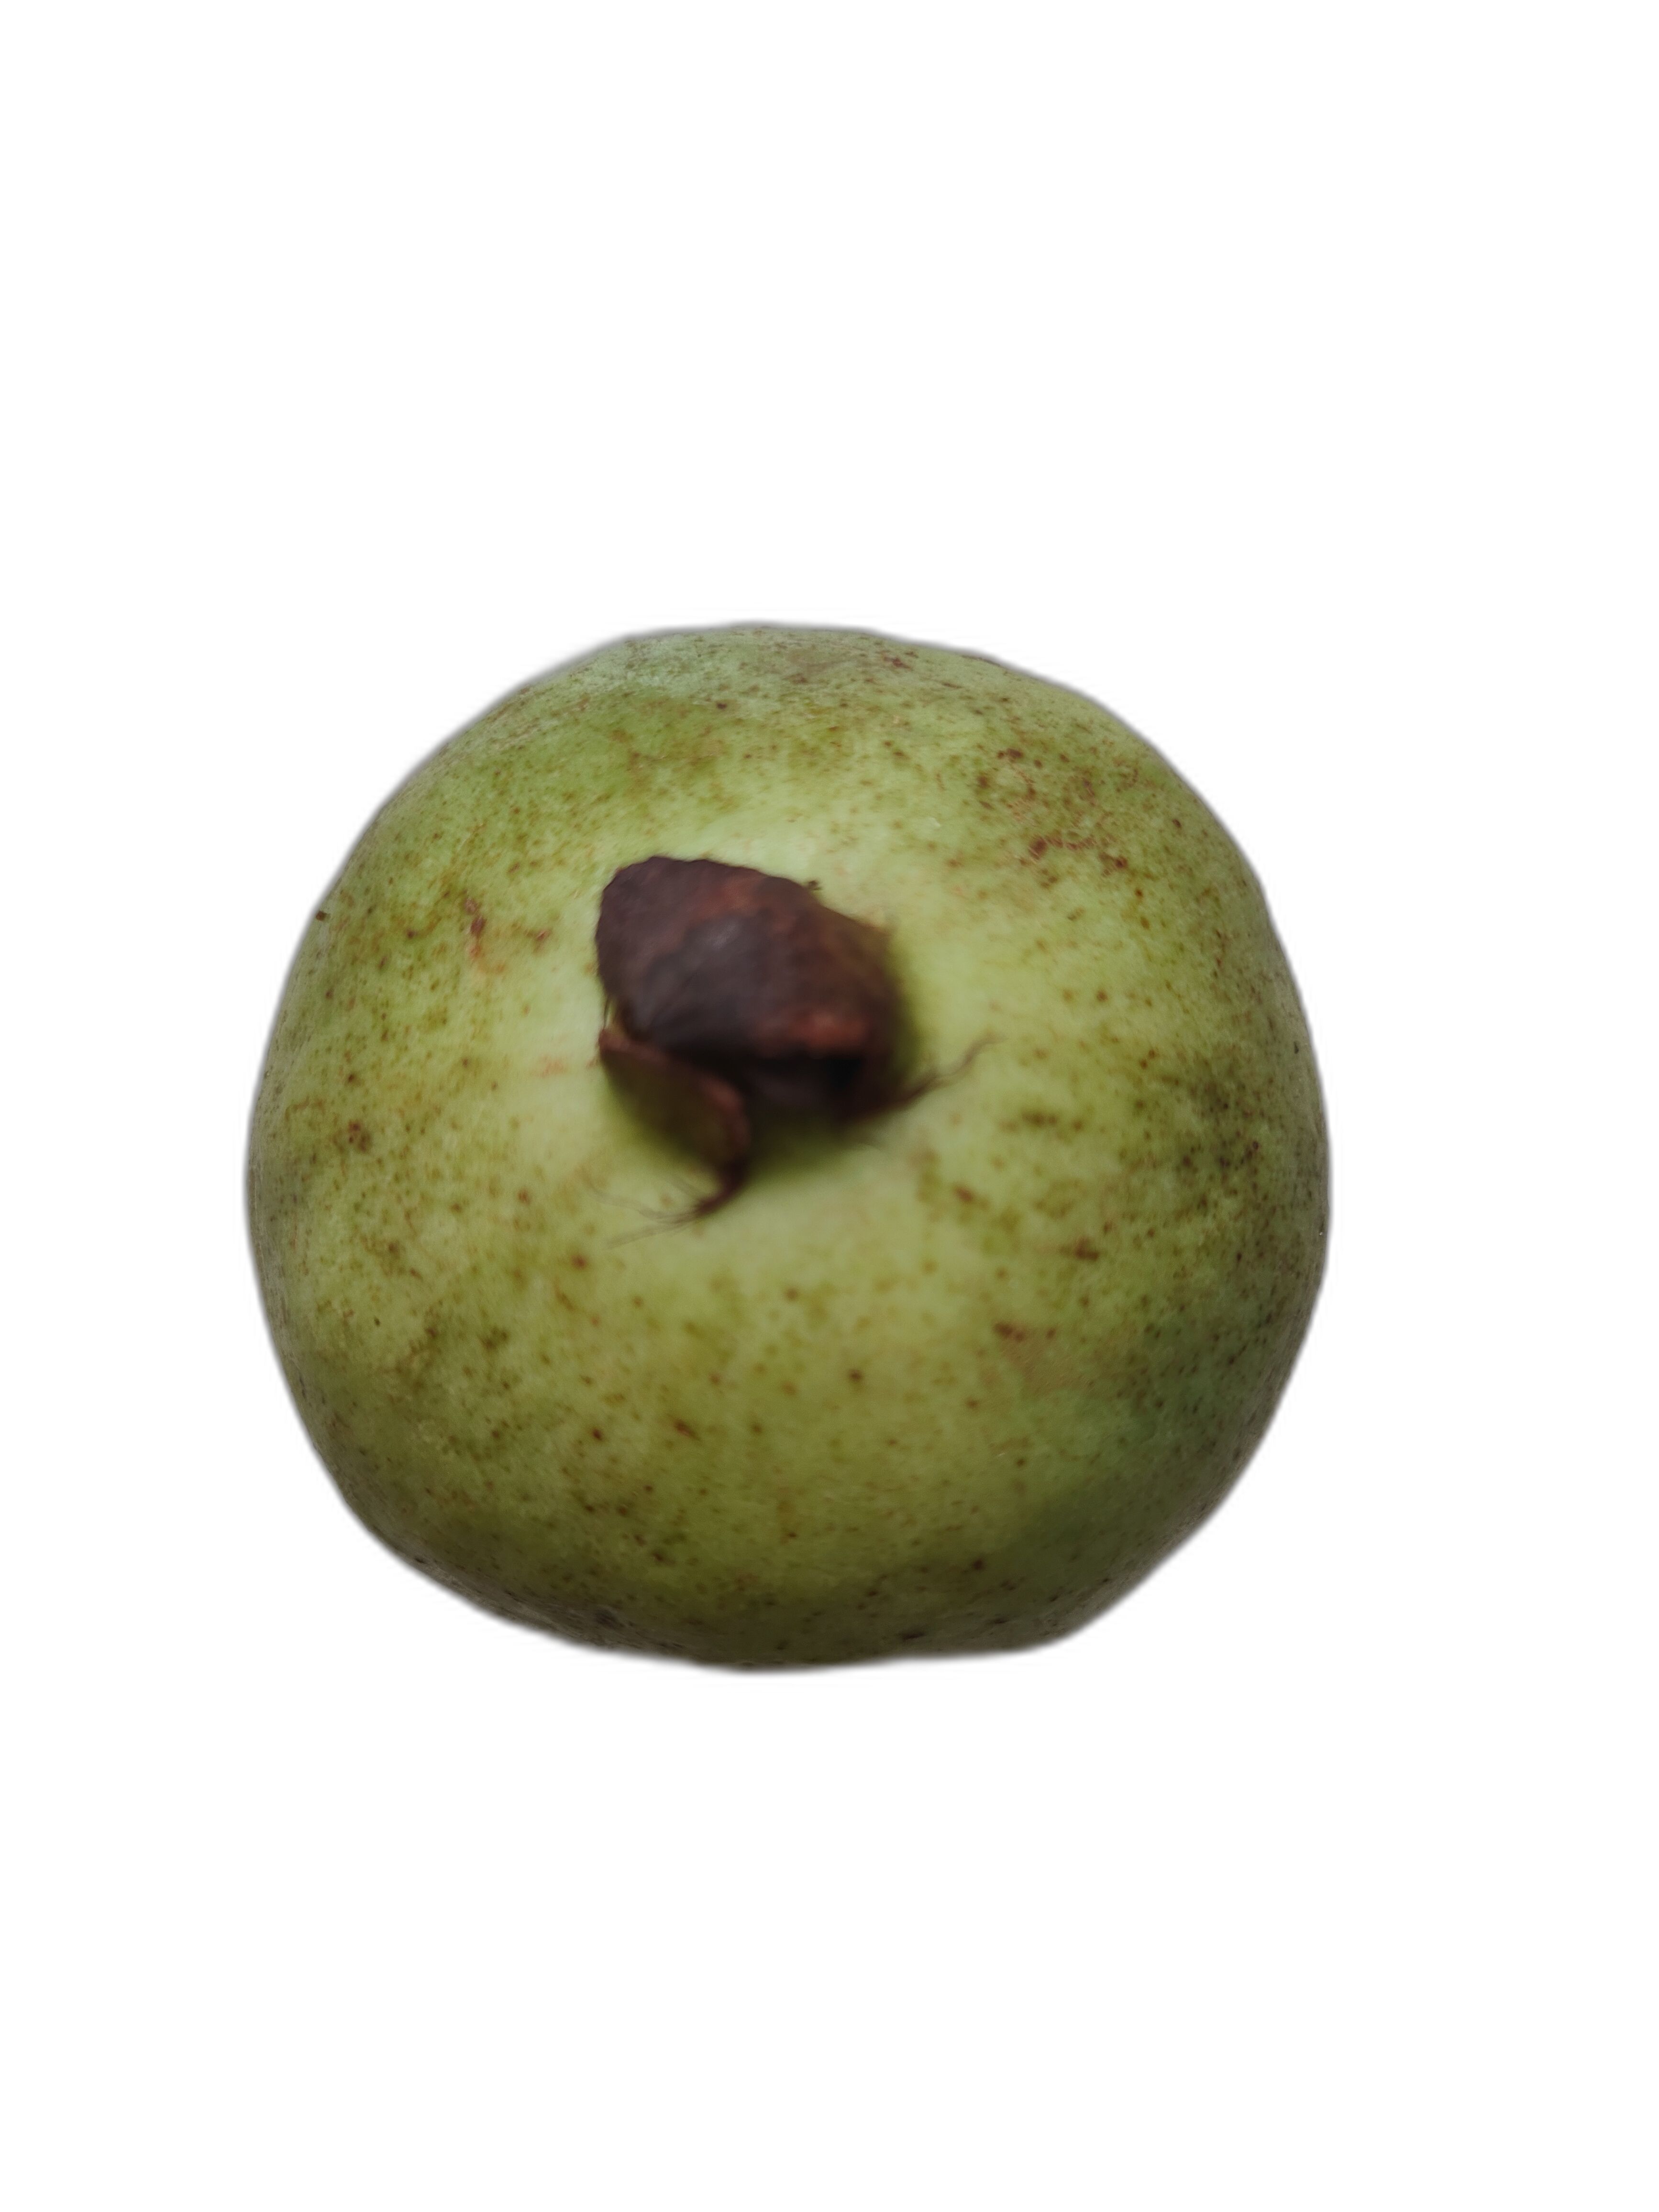
Plant part: fruit
Disease: Scab